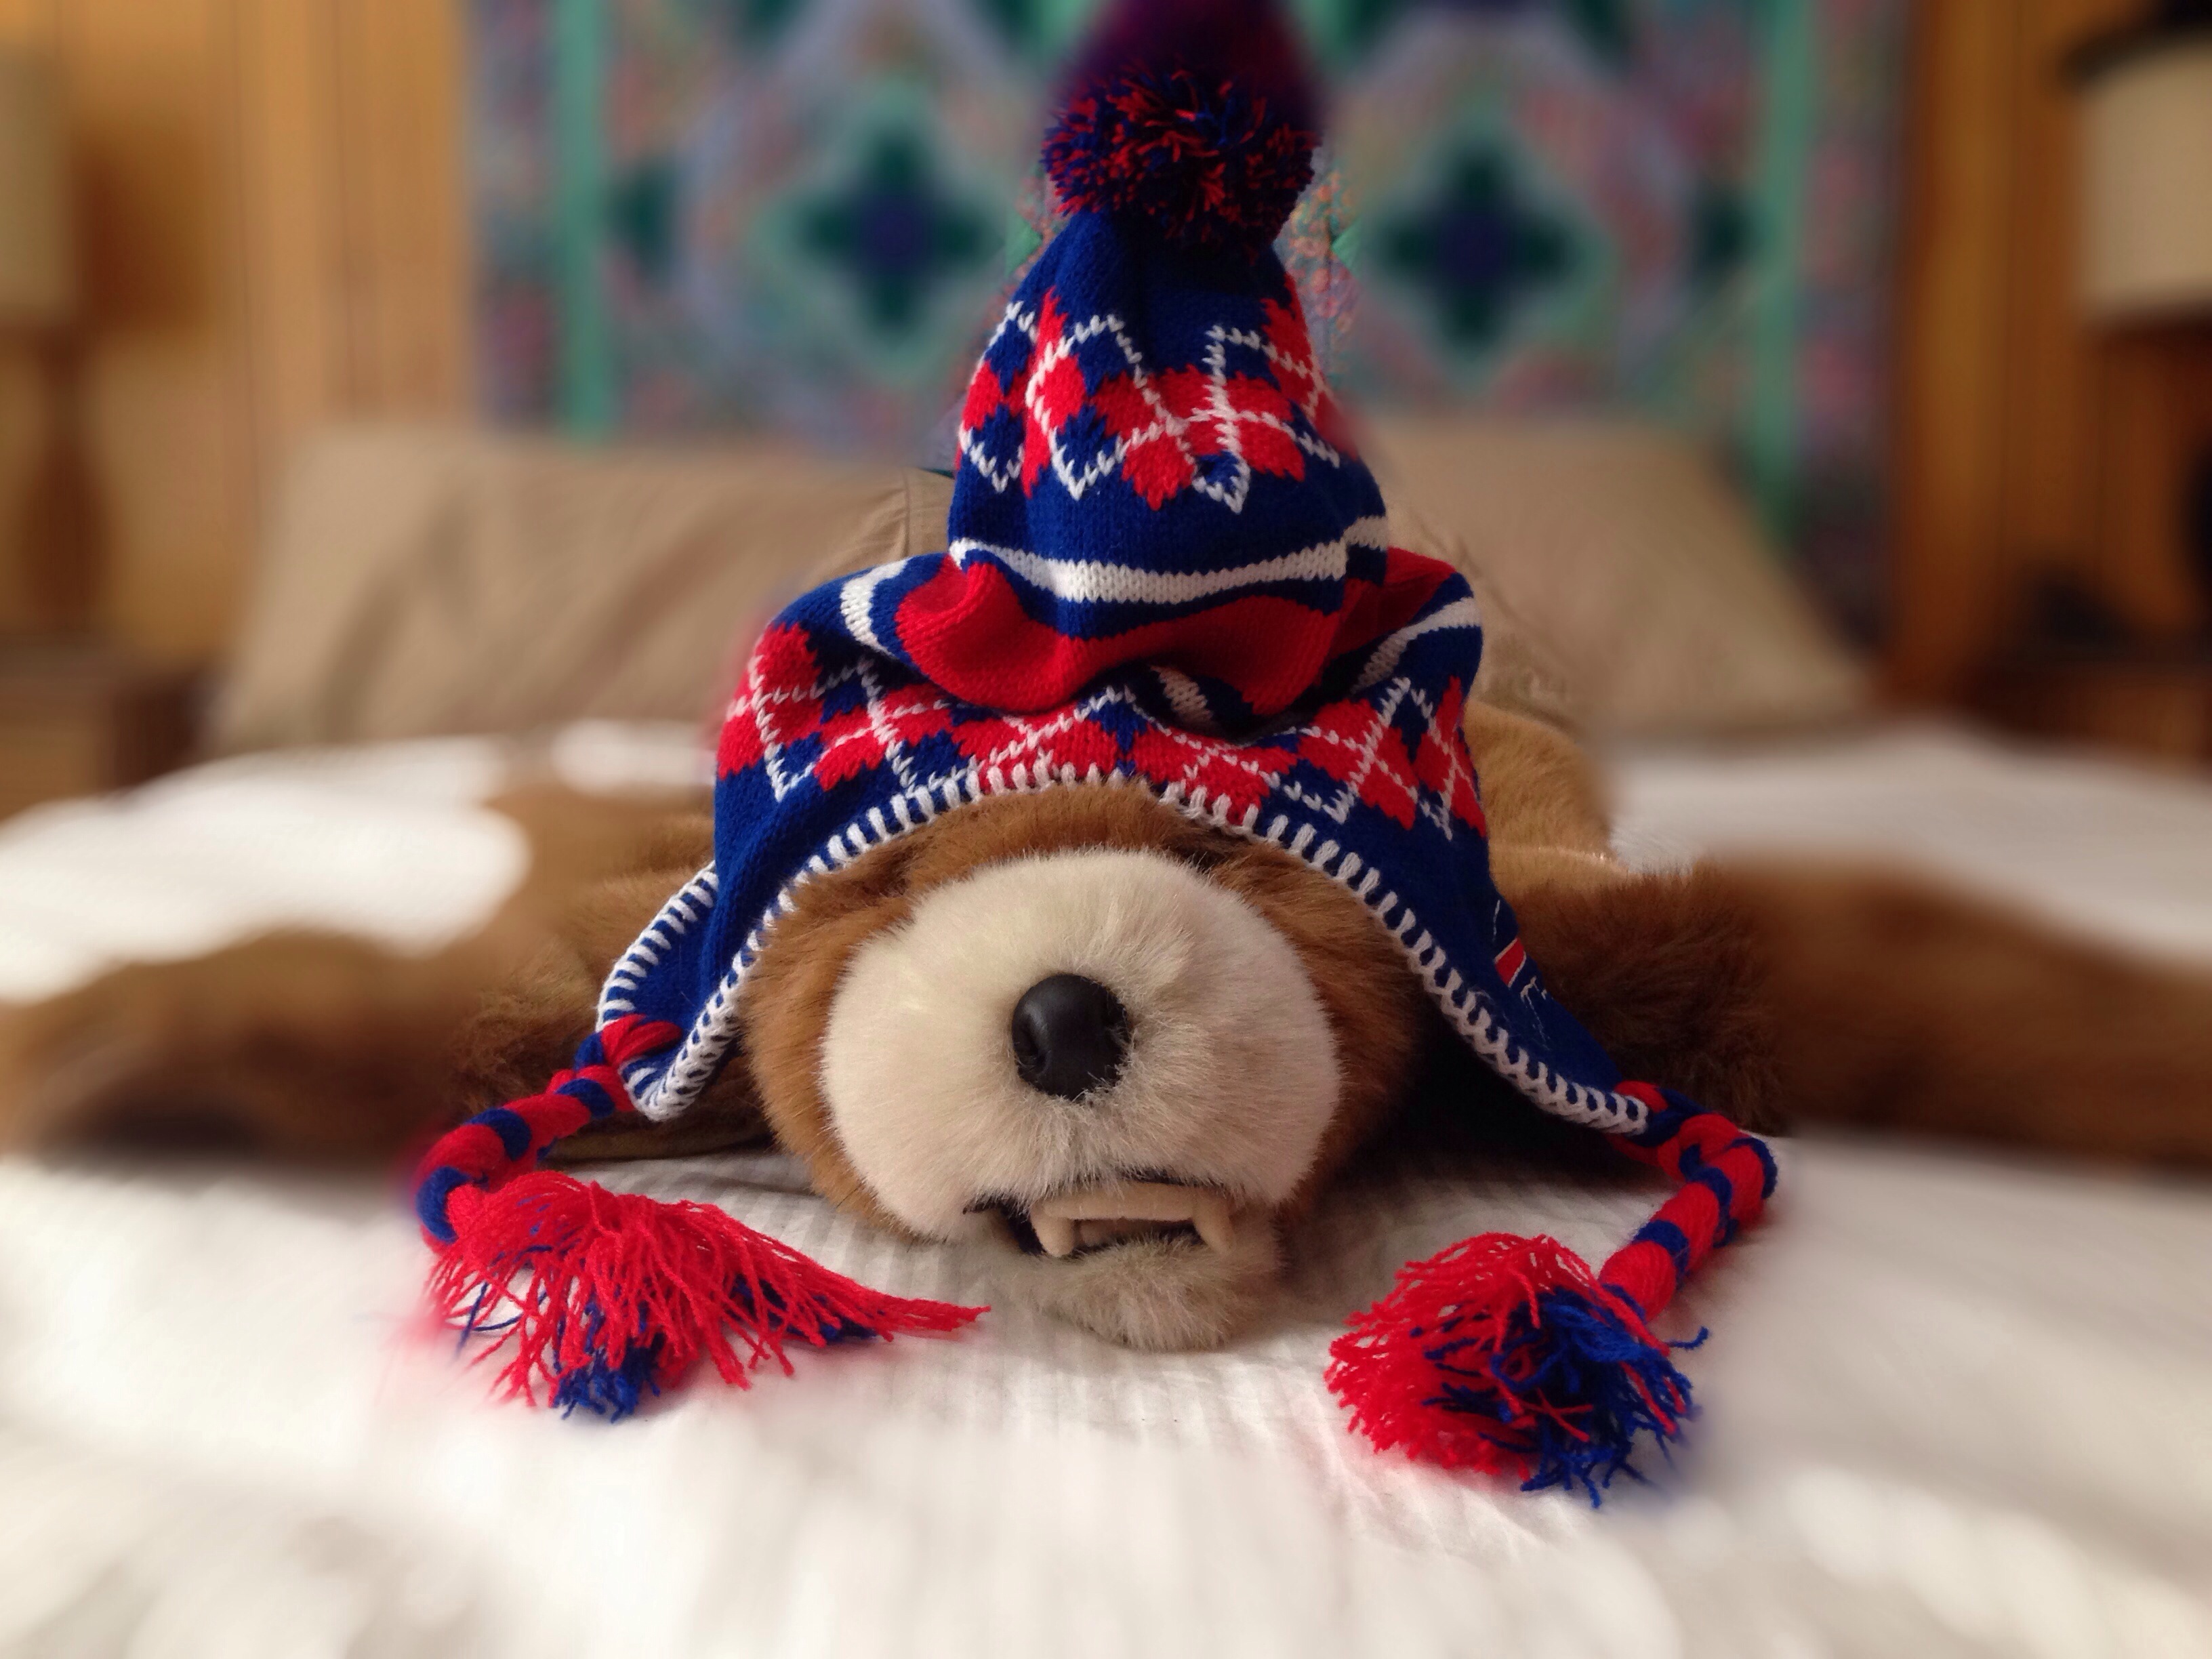
red, christmas, toy, christmas decoration, reindeer, uploadedbyflickrmobile, dailycreate, originalfilter, tdc707, stuffed toy